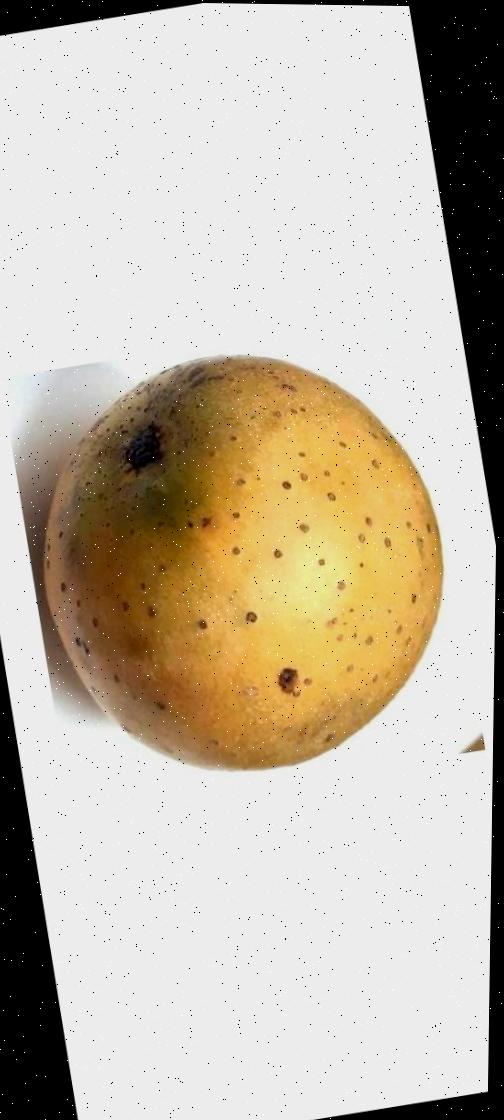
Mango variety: Gourmoti